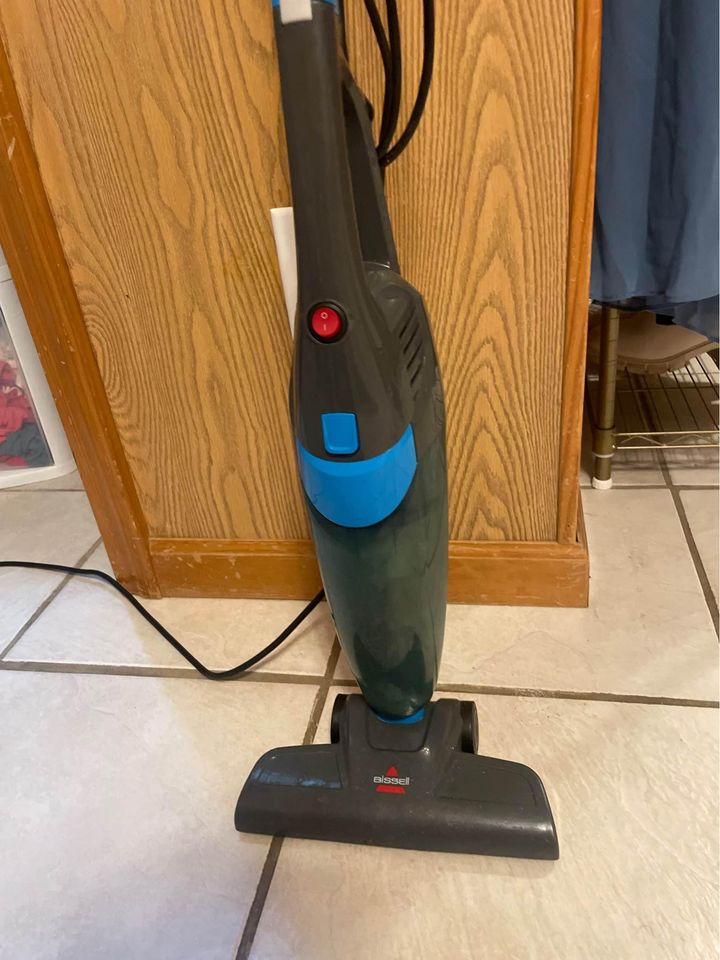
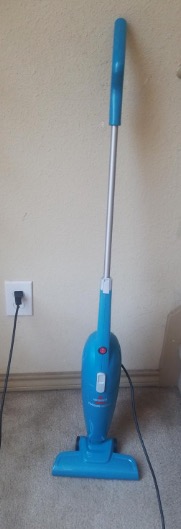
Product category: items_vacuum
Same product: no